Jordan Norwood

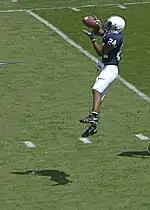
Jordan Norwood during his tenure at Penn State.

Norwood was lightly recruited out of State College Area High School. He received few scholarship offers and accepted Penn State's last minute offer over an offer from Bucknell to play football and basketball. His leadership and jumping skills on the basketball court was what led coach Joe Paterno to offer him a football scholarship.